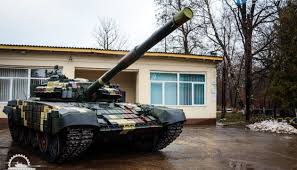
Label: T-64